Kefalos

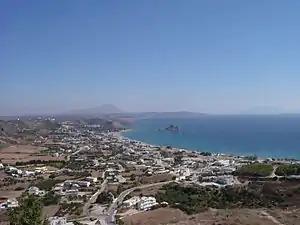

Kefalos is the westernmost town on the Greek island of Kos, 43 km from Kos Town. It is situated on a peninsula, also known as Kefalos, at the south-west side of the island. The town is built on a stone height, dominated by the imposing windmill of Papavasilis and is home to 2,329 inhabitants (2021 census).